Bottle-kicking

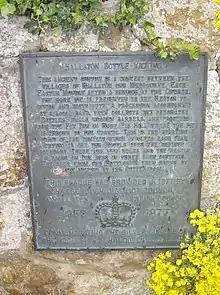
The commemorative plaque, 1977

There are virtually no rules to the bottle-kicking, except that there is no eye-gouging, no strangling, and no use of weapons. In the early afternoon, the hare pie is spread on the ground at a dip at the top of Hare Pie Bank, which is possibly the site of an ancient temple. Each bottle is then tossed in the air three times, signalling the start of the competition. Each team tries to move the bottles, on a best-of-three basis, across two streams one mile (1.6 km) apart, by any means possible.